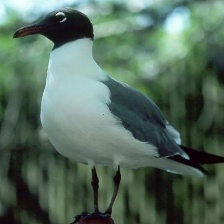
Species: LAUGHING GULL
Scientific name: LEUCOPHAEUS ATRICILLA